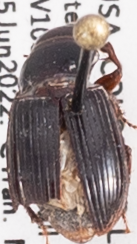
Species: Cratacanthus dubius
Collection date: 2022-06-15
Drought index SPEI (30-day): -0.528
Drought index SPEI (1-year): -2.09
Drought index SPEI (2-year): -2.09